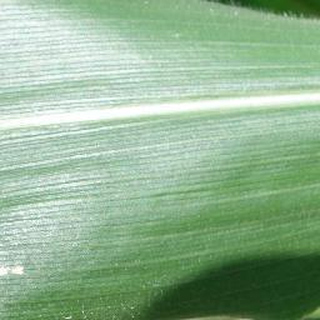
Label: healthy_corn